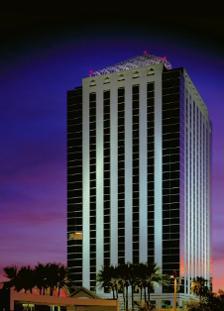
Building: Phoenix City Square
Country: United States of America
Year built: 1962
Mixed-use high-rise in Arizona Phoenix City Square 3800 Tower at Phoenix City Square Project Developer Del Webb Corporation Architect Flatow, Moore, Bryan, and Fairburn (original), Cornoyer-Hendrick (renovation) Owner Barker Pacific Group Website [1] Physical features Major buildings 3 office towers, hotel, open-air retail plaza, 1200-car parking garage Streets Central Avenue Transport Metro Light Rail track Location Place in Arizona, United States Location in Arizona Coordinates: 33°29′29″N 112°04′33″W / 33.4915°N 112.0757°W / 33.4915; -112.0757 Country United States State Arizona City Phoenix Address 3800-4000 Central Avenue, Phoenix, Arizona 85012 Phoenix City Square , formerly Kent Plaza and the Rosenzweig Center , is a mixed use high rise complex covering 15 acres at 3800-4000 N. Central Ave. in Phoenix, Arizona. The project was developed by the Del Webb Corporation in 1962. The complex features 3 office towers, a hotel, an open-air retail plaza, and a 1200-car parking garage.  City Square was designed by the architectural firm of Flatow, Moore, Bryan, and Fairburn . The towers were constructed in 1962, 1964, and 1971. 3800 Tower is 194,482 square feet (18,068.0 m 2 ); 3838 Tower is 236,094 square feet (21,933.9 m 2 ); and 4000 Tower is 295,797 square feet. There is also a large 35,000-square-foot (3,300 m 2 ) Fitness Center, known as Sports Club at City Square, that is part of the complex. Phoenix City Square is on Central Avenue in Phoenix, Arizona.  The Metro Light Rail track runs down this portion of Central Avenue.  This project is part of the Valley Metro system. On December 27, 2008, Valley Metro Light Rail officially opened. It remains to be seen if this will have an impact in increasing tenancy at City Square, though it will serve to connect the area to Downtown Phoenix .  There are a variety of businesses that are part of the complex.  Besides having a fitness center, there are also cafes, a day care, a barber shop, law offices, accounting firms, engineering consultants, etc.  There is also an on-site U.S. Bank as part of the City Square area. History The plot of land used to develop the Rosenzweig Center had been owned by the Rosenzweig family for 46 years when construction began in 1961. Portions of the property were formerly occupied by the Mirador Ballroom and a yard owned by Superlite Builders Supply Co. on the north portion. The Webb Corporation planned the complex as a "dramatic, high quality, self-contained complex of buildings around a landscaped plaza that, in time, will mean to this area (downtown Phoenix) what New York's Rockefeller Center or Philadelphia's Penn Center means to the East." The project was announced by the Webb Corporation on June 10, 1961. The complex was built as the Rosenzweig Center and was originally owned by North Central Development Co., a partnership of Newton and Harry Rosenzweig, prominent jewelers in the Phoenix area, and the Del Webb Corporation in Phoenix. In 1983, the property was sold to Canadian entrepreneur Jack Kent Cooke , and was subsequently renamed Kent Plaza. In 1985, Kent Plaza was sold to Merrill Lynch Hubbard, a real-estate subsidiary of Merrill Lynch, Pierce, Fenner & Smith . Merrill Lynch subsequently renamed the complex Phoenix City Square. In 1987 Merrill Lynch invested heavily in refreshing the property, heavily renovating the exteriors of all three towers, the plaza, and the landscaping. The redesign was designed by Cornoyer-Hendrick Architects and Planners, Inc. and the renovation was completed by Kitchell Contractors, Inc. The past couple decades have seen a lot of activity around the City Square development. In 1996, the Singapore government went into escrow for the purchase of City Square. At the time the Phoenix metropolitan area was experiencing drastic increases in commercial tenancy rates. In 2000, the government of Singapore sold Phoenix City Square to the Praedium Group. In 2005 the present owner, Parallel Capital Partners (then part of the Shidler Group), purchased the complex from Praedium Group. At the time, the construction of another tower was considered; however this never did materialize, which is a possible result of the real estate downturn.  Parallel Capital Partners maintains properties in San Diego , Phoenix , Los Angeles , Orange County , Dallas , Denver , and Honolulu . In 2006, The Arizona Department of Economic Security signed a lease at City Square for a near 6-year tenancy. The deal was worth around $9.5 million and included approximately 100,000 square feet (9,300 m 2 ) of office space. DES chose the 4000 Tower for its location. In 2007, a news release noted that the Arizona DES had extended their lease and increased office space to nearly 140,000 square feet. 3800 Tower 3800 Tower, formerly the Del Webb Building, was the first structure in the complex completed, and is located at 3800 N. Central Ave. The tower offers approximately 175,000 square feet of rentable space. The basic construction loan was furnished by Massachusetts Mutual Life Insurance Company and Coldwell Banker was the building leasing agent. The principal tenant is the Webb Corporation which houses its international headquarters for construction, housing, building and operating hotels in the building. Webb’s offices occupy 50,000 square feet on the top six floors of the tower. On the ground floor was a branch of the First National Bank of Arizona, a Rosenzweig jewelry store and other business firms. The jewelry store moved to the adjacent open-air retail plaza in 1971. The office structure is rectangular, with all utility rooms, elevators and stairs built around a central core. This permits all offices to have outside windows. There are no interior columns to restrict space layouts. The exterior originally used precast stone and mosaic tile panels and trim of gold anodized aluminum. Ground was broken on the tower on June 20, 1961 and it was completed by June 1962. The building featured a 54 by 20-foot spray fountain and marble facing on the first 2 floors. The building was renamed the 3800 Tower on October 28, 1987 following the Webb Corporation’s decision to move their headquarters from the building in 1988. The 3800 tower was radically redesigned in 1987, with the stone and mosaic tiles panels and aluminum trim removed and replaced with a new marble and blue glass exterior. The rooftop of the tower was topped with a new pyramid-shaped metal trellis crown. The front spray fountain was removed in favor of a grand new entrance with additional retail shops and a prominent clock tower. The original appearance of the structure was identical to the Bank of the West Tower in Albuquerque, New Mexico also built by Webb. 3800 is the smallest of the office towers in City Square, coming in under 200,000 square feet (19,000 m 2 ). It contains an attached day care, and it is located directly on Central Avenue. 3800 Tower has a variety of businesses, such as Just Mortgage Inc., The Valley Forward Association, Law Offices of Michael Cordova, PMA Consultants, Black, Gould & Associates, Inc. and Maricopa County Legal Advocate. 4000 Tower 4000 Tower, formerly Kent Tower, the Ramada Townehouse and Dell Webb’s Townehouse, at 4000 N. Central Ave. is a 23-story combination executive hotel and office building. The skyscraper started construction in midsummer 1963 and was completed by February 1965. It featured 275 hotel rooms occupying 9 floors of the 23-story tower as well the adjoining 3-story cabana wing. The uppermost 12 floors of the tower were leased as office space. 4000 Tower When built, the guestrooms featured individual guest controlled air conditioning and heating, and telephones equipped with message-reminder service, and balconies overlooking the swimming pool in cabana wing rooms. The structure included the largest hotel convention facilities in the city, including the Los Conquistadores Ballroom to seat 2,000 diners or 3,000 persons for theater style meetings. A seven-level 1,200-car parking was provided for the new building. The building was white and gold and similar in appearance to the Del Webb Building. The bottom two floors of the tower incorporated a drug store, gift shop, men’s store, beauty salon, barber shop, the Aztec Room restaurant seating 250 persons, coffee shop for 150 and Aztec lounge, with entertainment stage, to accommodate 140 patrons. The entire hotel was comprehensively renovated in 1978. During the renovation, all public spaces were refreshed and the Aztec Room and Lounge was transformed into the new Saguaro Room and Saloon. A new hotel tower was also constructed south of the pool, bringing the total room count to 383. In July 1981, Ramada Inns took over management of the property from the Webb Corporation and it was subsequently renamed the Ramada townhouse. Ramada had initially intended to remodel the property as a Ramada Renaissance property; however, these plans did not come to fruition. Ramada ceased managing the property on October 31, 1983. Management was turned over to LaMancha Racquet Club Inc. in November 1983. LaMancha closed the property for renovation and reopened in July 1984 as the LaMancha Athletic Club and Hotel. During the renovation the rooms and facilities in the 23-story tower were removed and replaced with office space, lowering the room count to 171. The ballroom was converted into the LaMancha Athletic Club, featuring racquetball courts, a basketball court, Nautilus Conditioning room and an indoor swimming pool. With the opening of the LaMancha, the overall building was renamed Kent Tower. It ceased using the name Kent Tower in late 1986 and was renamed 4000 tower in 1987. The exterior of the structure was redesigned in 1987, along with the rest of the complex. Management of the hotel facilities was turned over to the Hotel Group of Seattle in 1990 and was renamed the City Square Hotel and Athletic Club. In June 1992, management was turned over to Lexington Hotel Suites and Inns of Irving, Texas and the hotel was again renamed the Lexington Hotel and City Square Sport Club. Hotel management changed for a final time in 2003, and the property was renamed the Hilton Garden Inn. Since then, the City Square Sports Club has been managed independently from the hotel.  4000 is the tallest tower in City Square, and has been noted on the List of tallest buildings in Phoenix , which lists 25 Skyscrapers in the city. Businesses inside 4000 Tower include Arizona Drug Screening & Investigations, First Community Financial Corporation, and Parsons & Goltry Law Firm. 4000 Tower is on the north side of Clarendon Avenue, whereas both 3800 and 3838 are on the southern side. Continental National Bank and Pepsi-Cola Management Institute In 1965 a standalone building was built on Central Ave. directly east of the 4000 Tower. As the headquarters of the Continental National Bank. The two story building had marble facing and a precast concrete waffle roof. In 1968 a new three story structure was constructed directly north of the Continental Bank building for Pepsi-Cola as their Management Institute. The building housed classrooms, an auditorium, a library, and a closed circuit television system. In the late 1990s both the Continental Bank and Pepsi buildings were demolished and replaced with a parking lot. 3838 Tower and City Square Plaza 3838 Tower, formerly Greyhound Tower, located at 3838 N. Central Ave., and City Square Plaza were the final phase of Phoenix City Square and were completed in April 1971. The 20-story structure was the headquarters of the Greyhound Corporation , who occupied 14 floors in the building. The open air plaza is the centerpiece of the complex and features a retail structure connecting the 3838 Tower to 3800 Tower. Among the original tenants of the plaza was Rosenzweig jewelers, which originally opened in the lobby of the Del Webb Building in 1962 before moving to the plaza at its opening in 1971. The jeweler eventually closed. The tower and the plaza were both heavily renovated in 1987 along with the rest of the complex. In 1991 Greyhound Corporation moved to a new facility and the building was renamed 3838 Tower. Notes